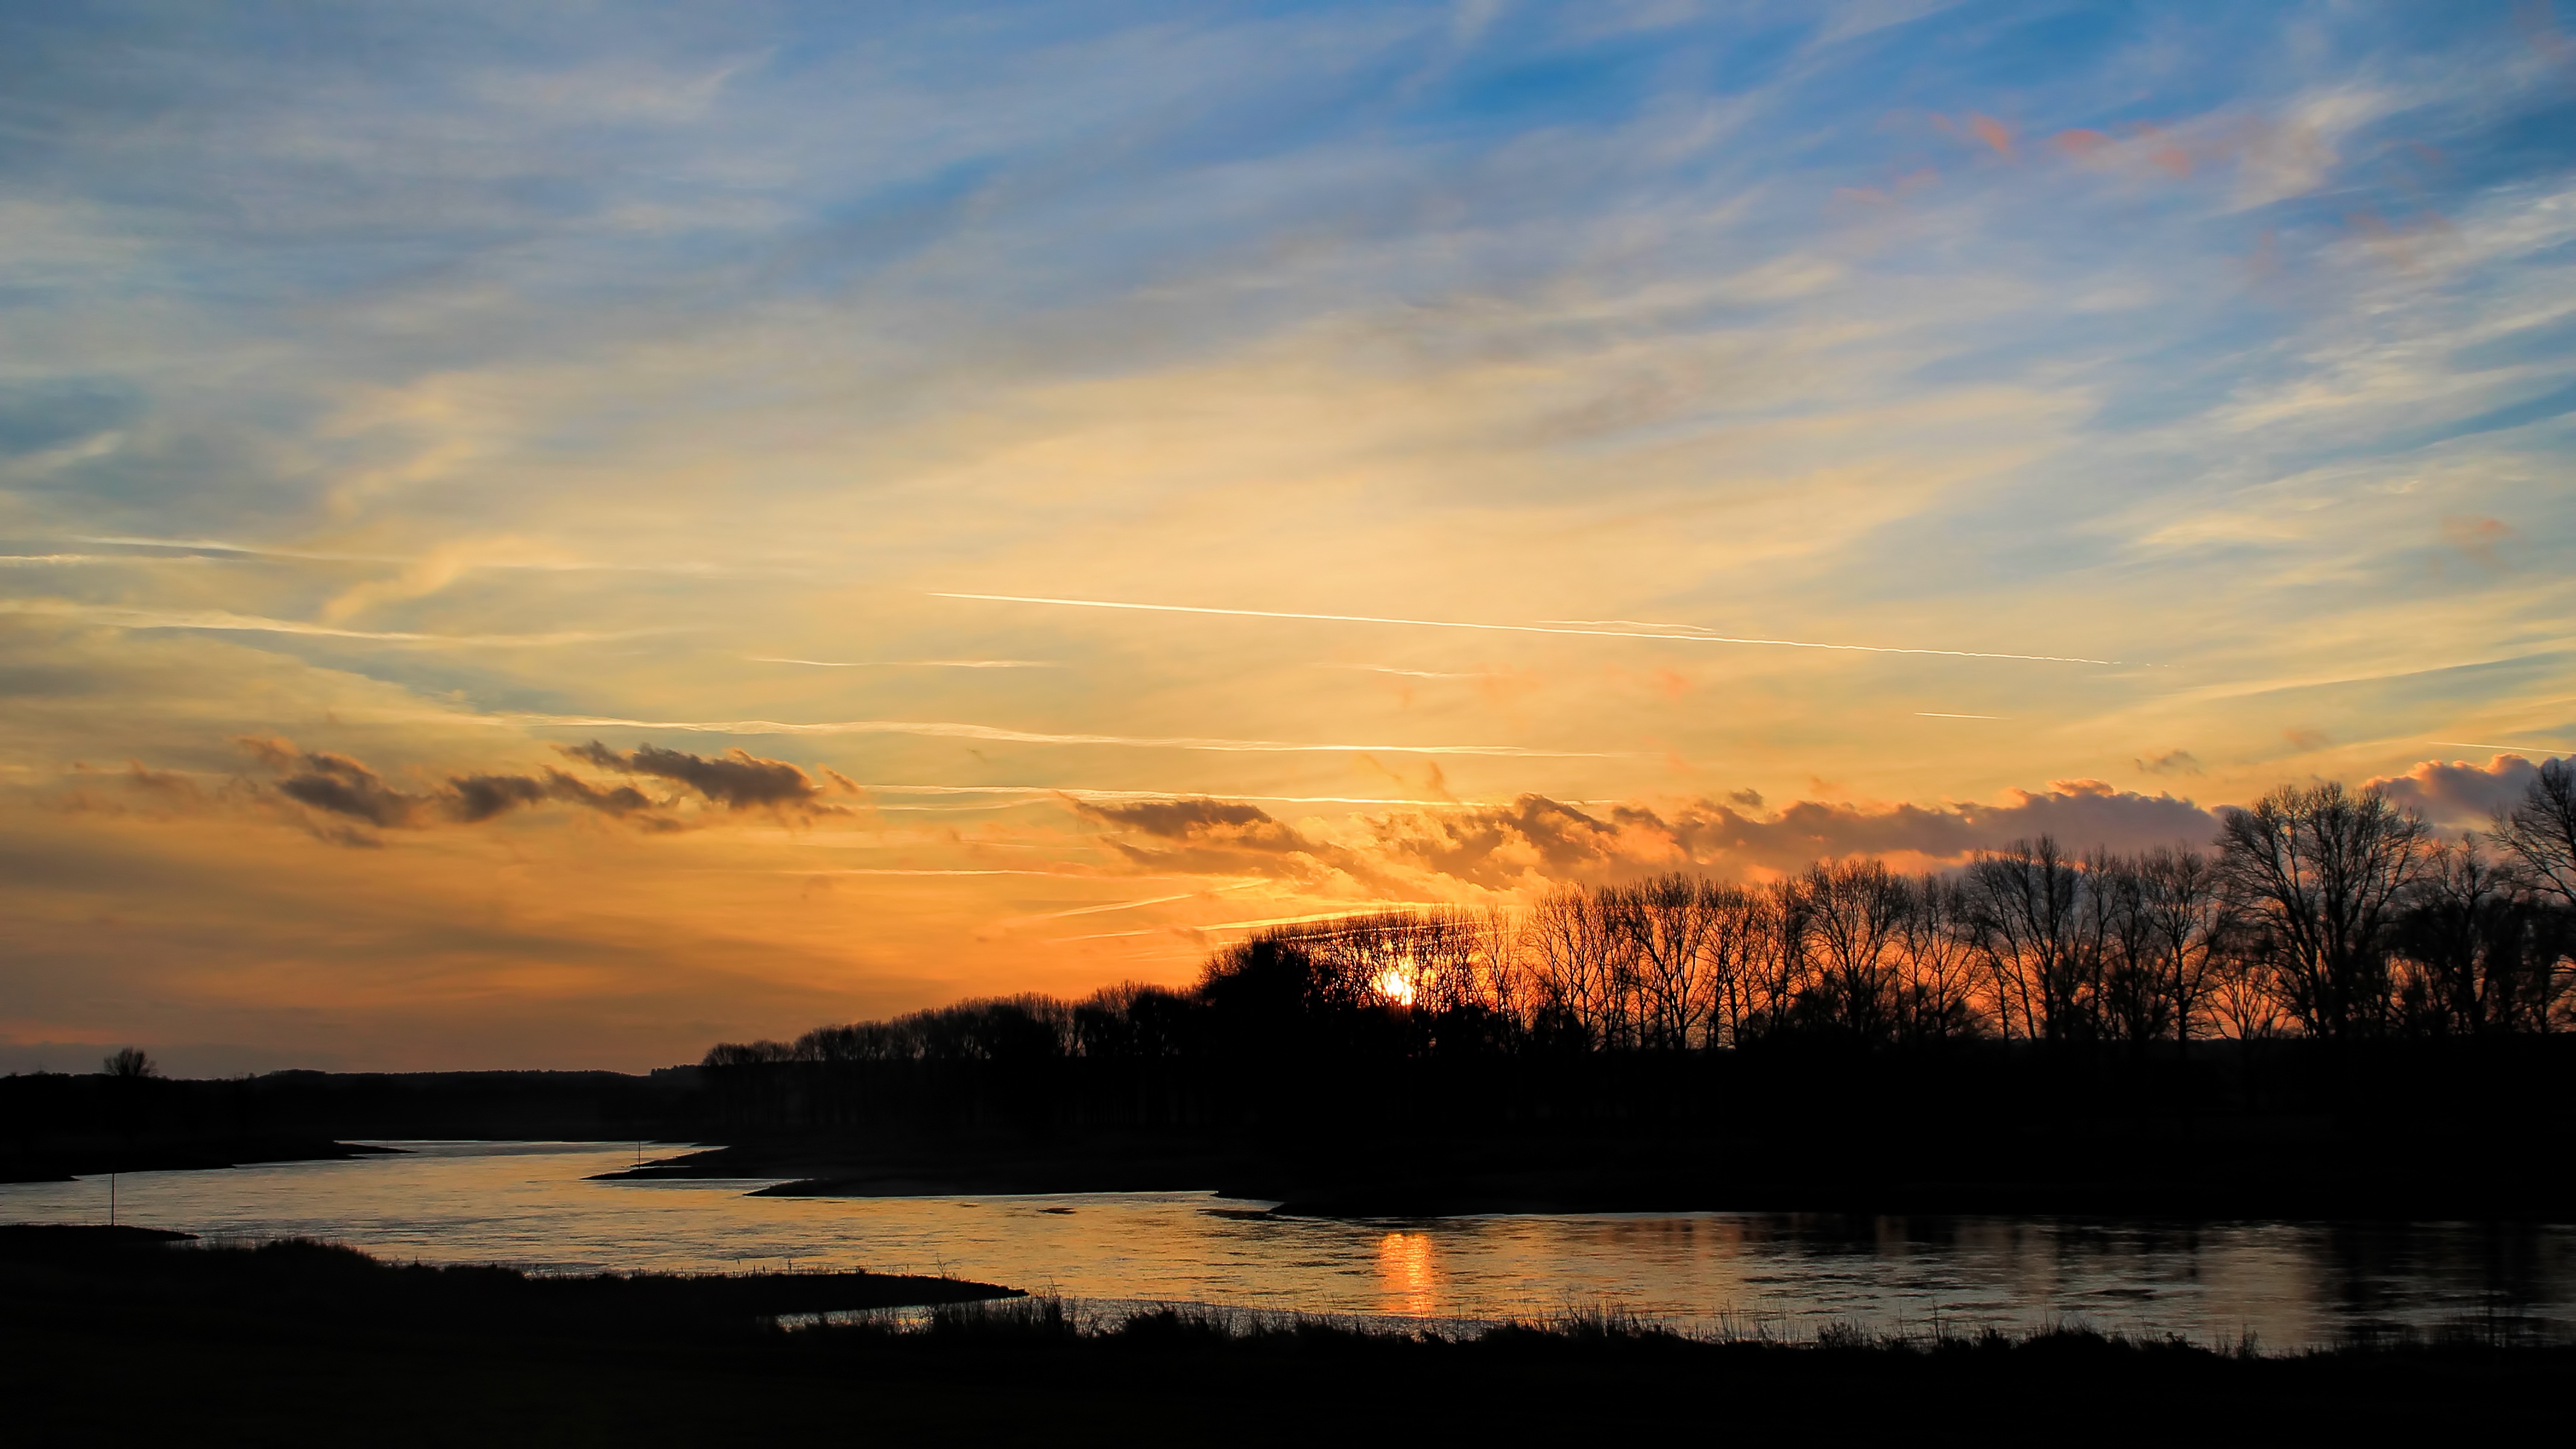
landscape, sea, nature, horizon, cloud, sky, sunrise, sunset, morning, lake, dawn, river, dusk, evening, twilight, reflection, clouds, loch, abendstimmung, afterglow, evening sky, prettin, atmospheric phenomenon, red sky at morning, elbaue